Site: brandenburg
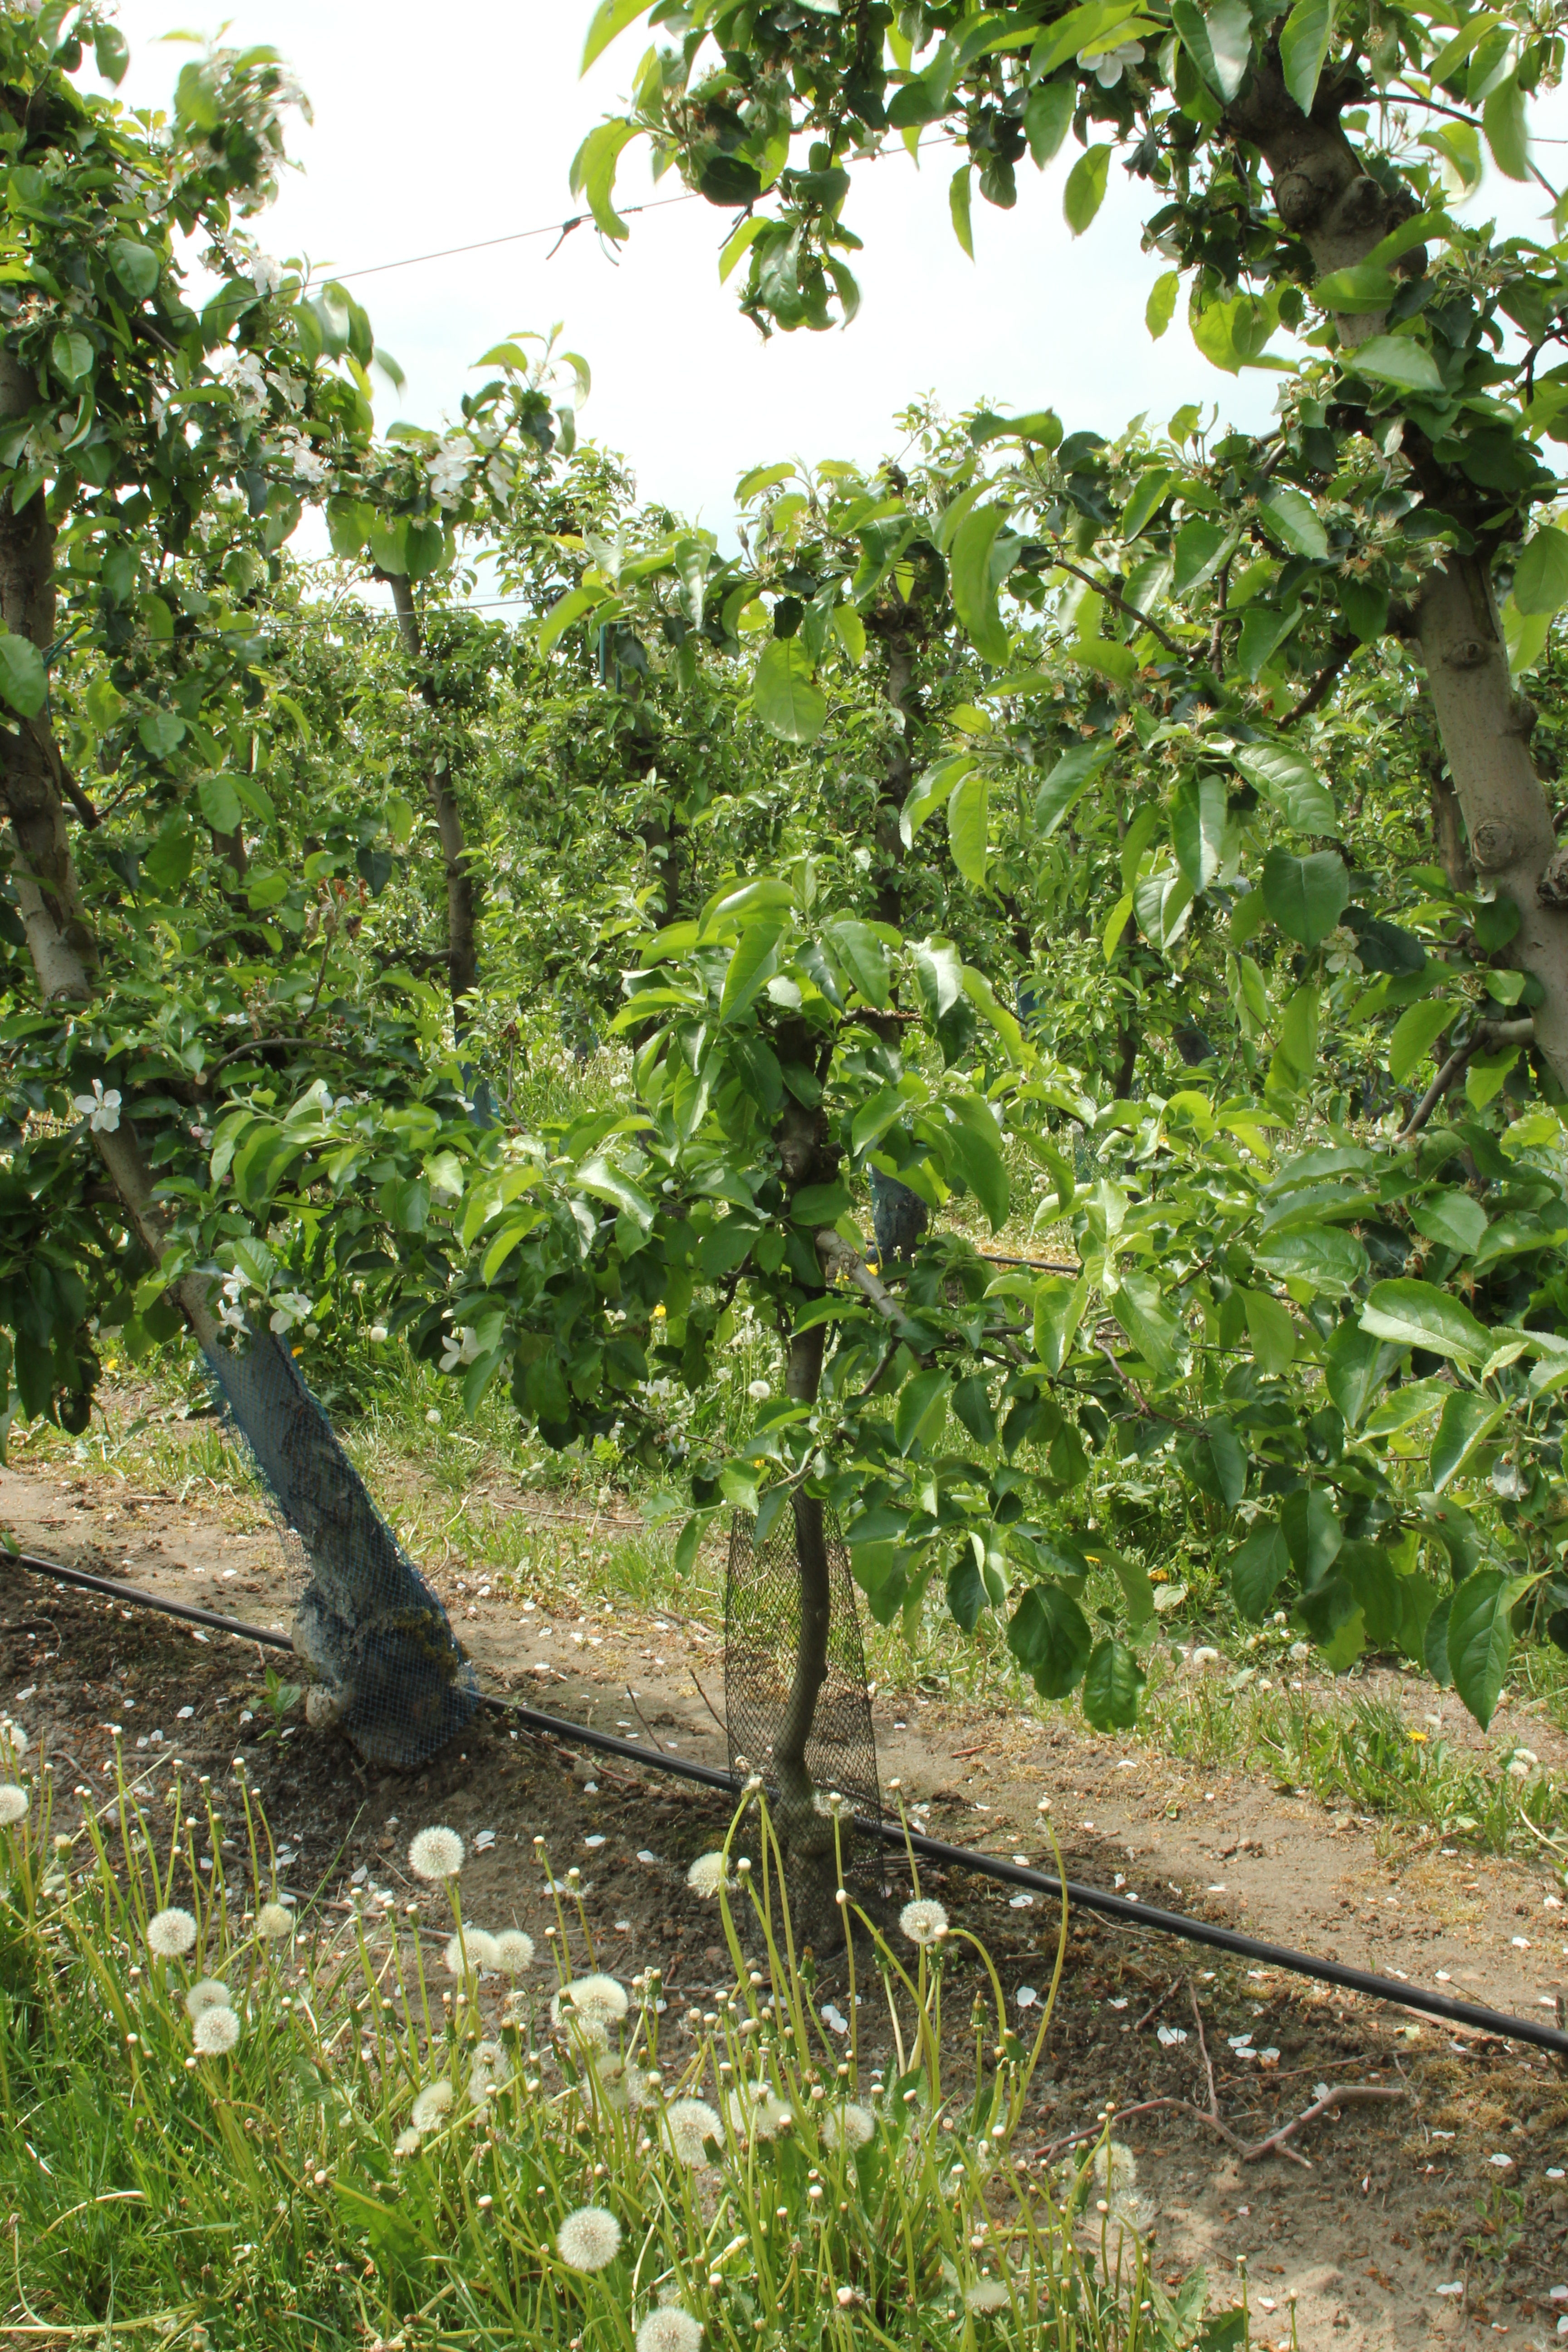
Growth stage (BBCH 67): Flowering